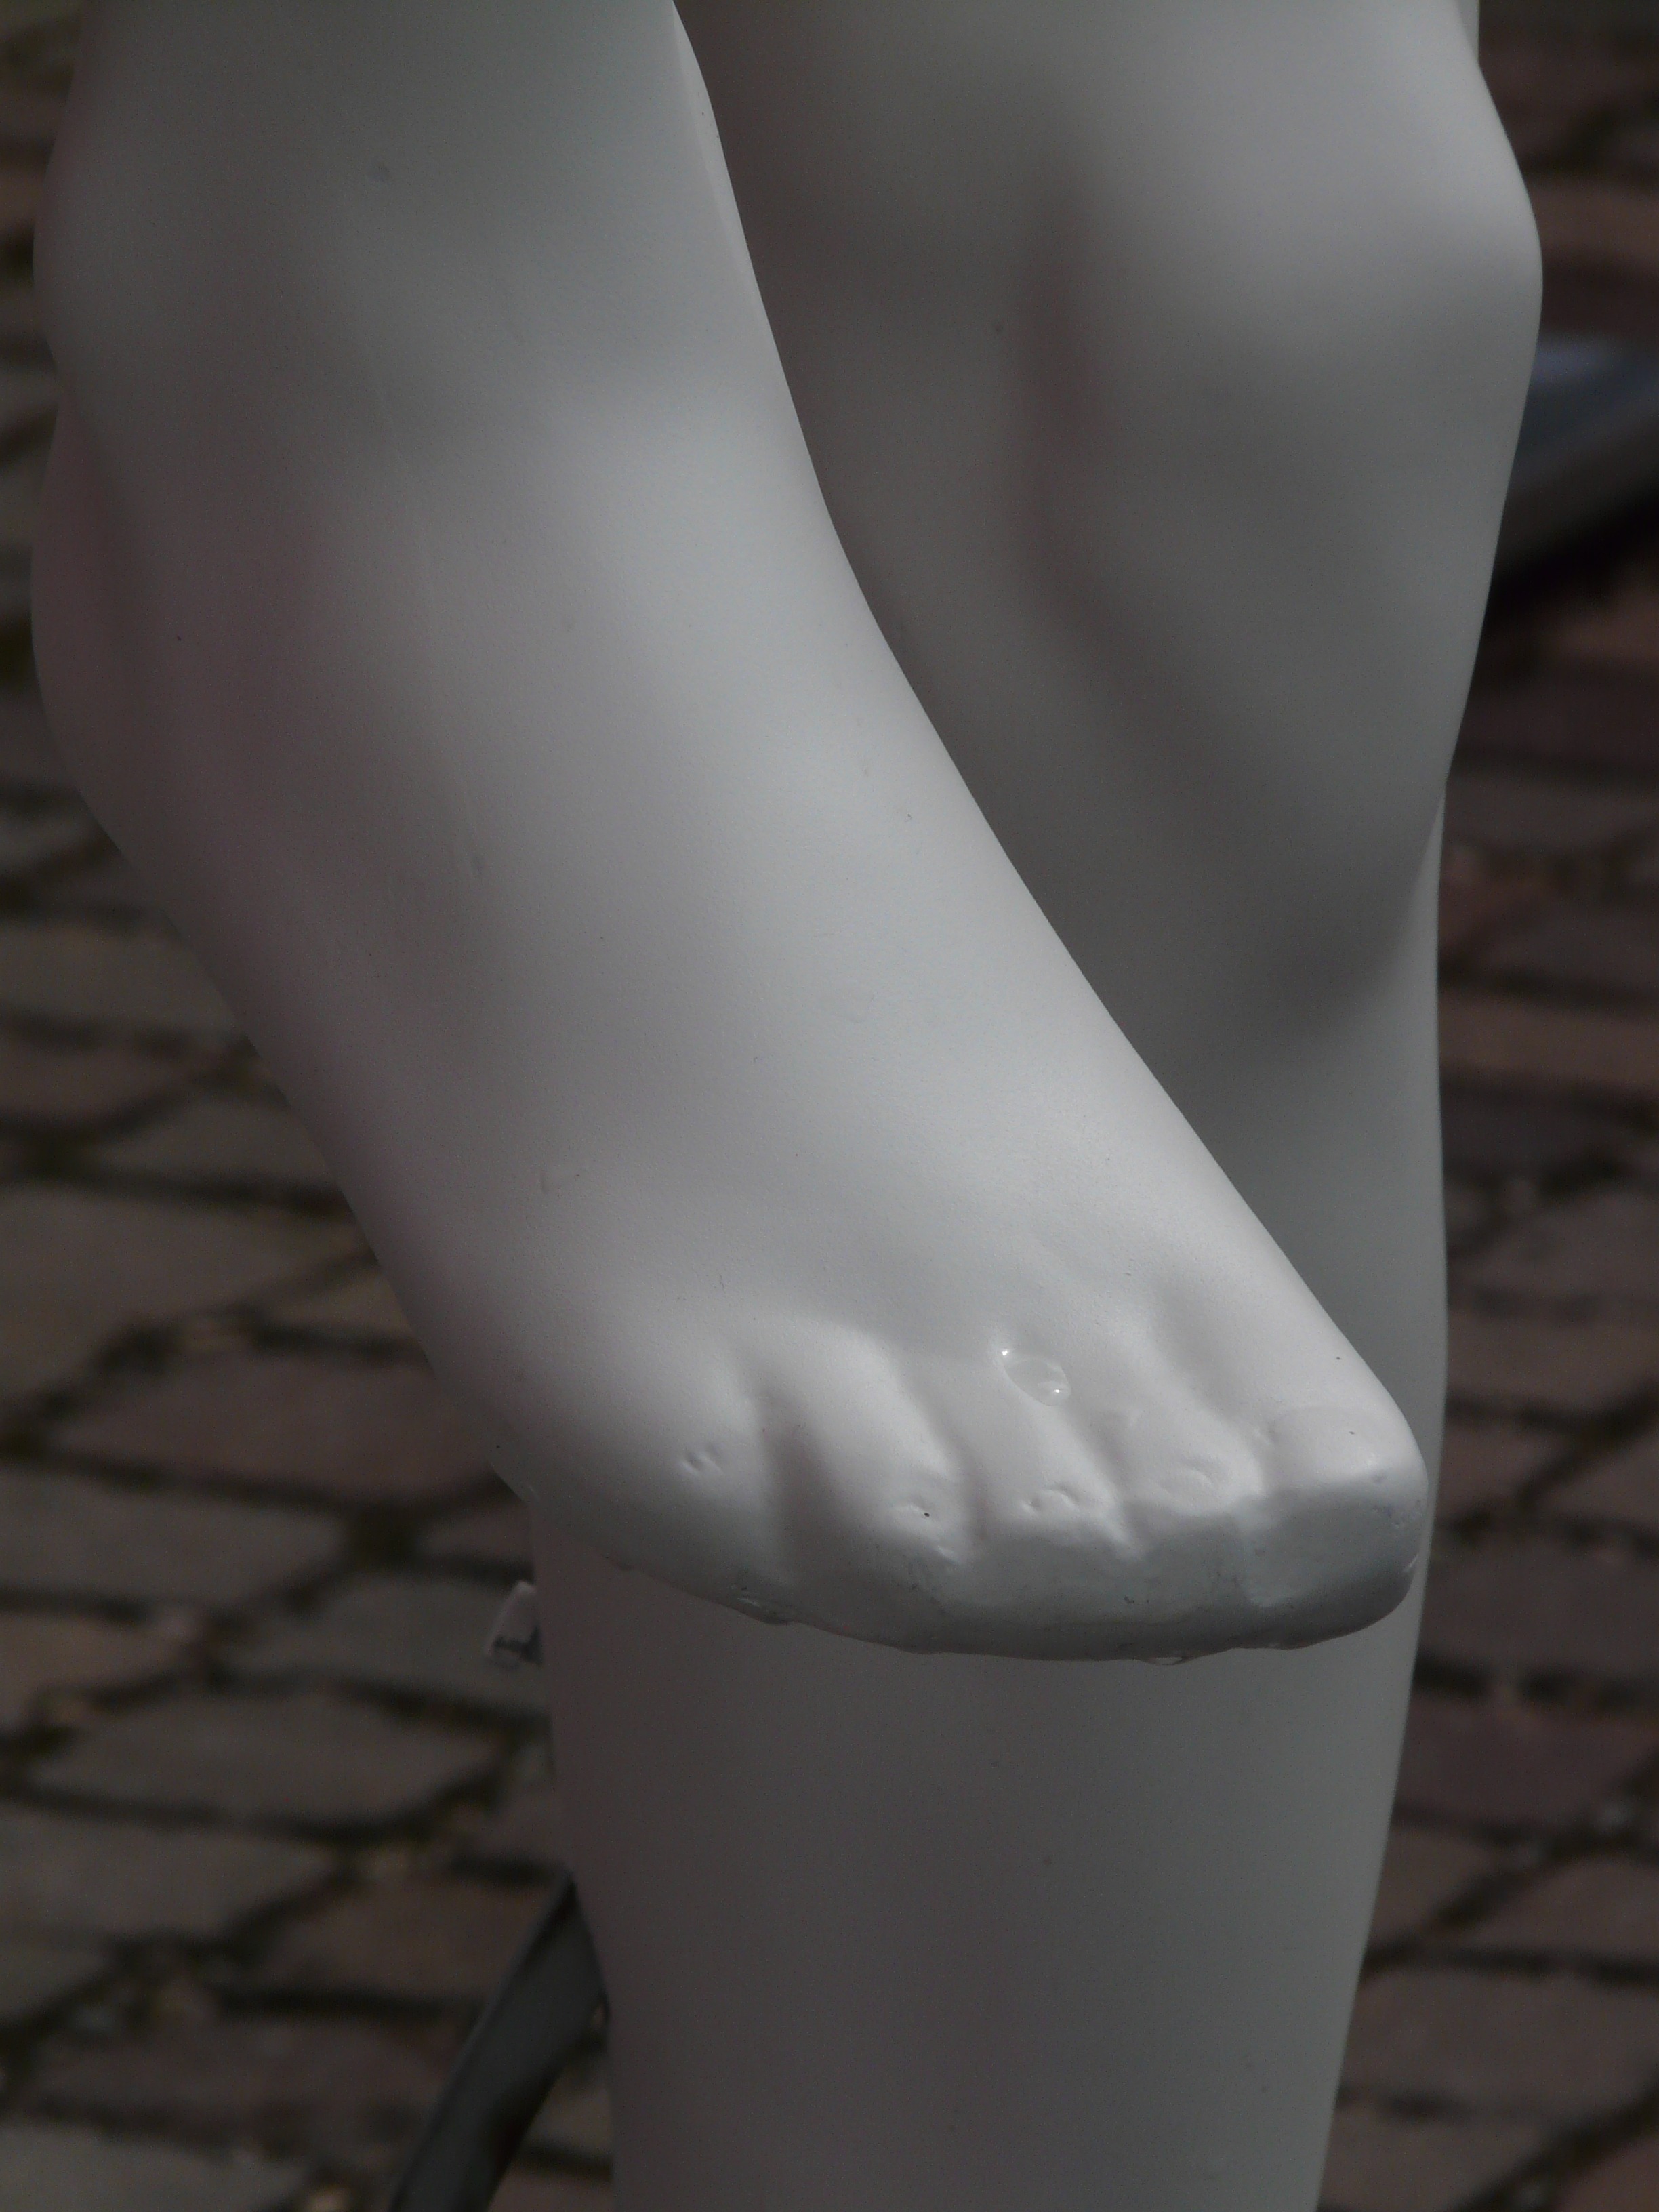
hand, white, run, leg, high, foot, clothing, arm, human body, mannequin, raise, sculpture, doll, dress, thigh, footwear, tights, display dummy, go, high heeled footwear